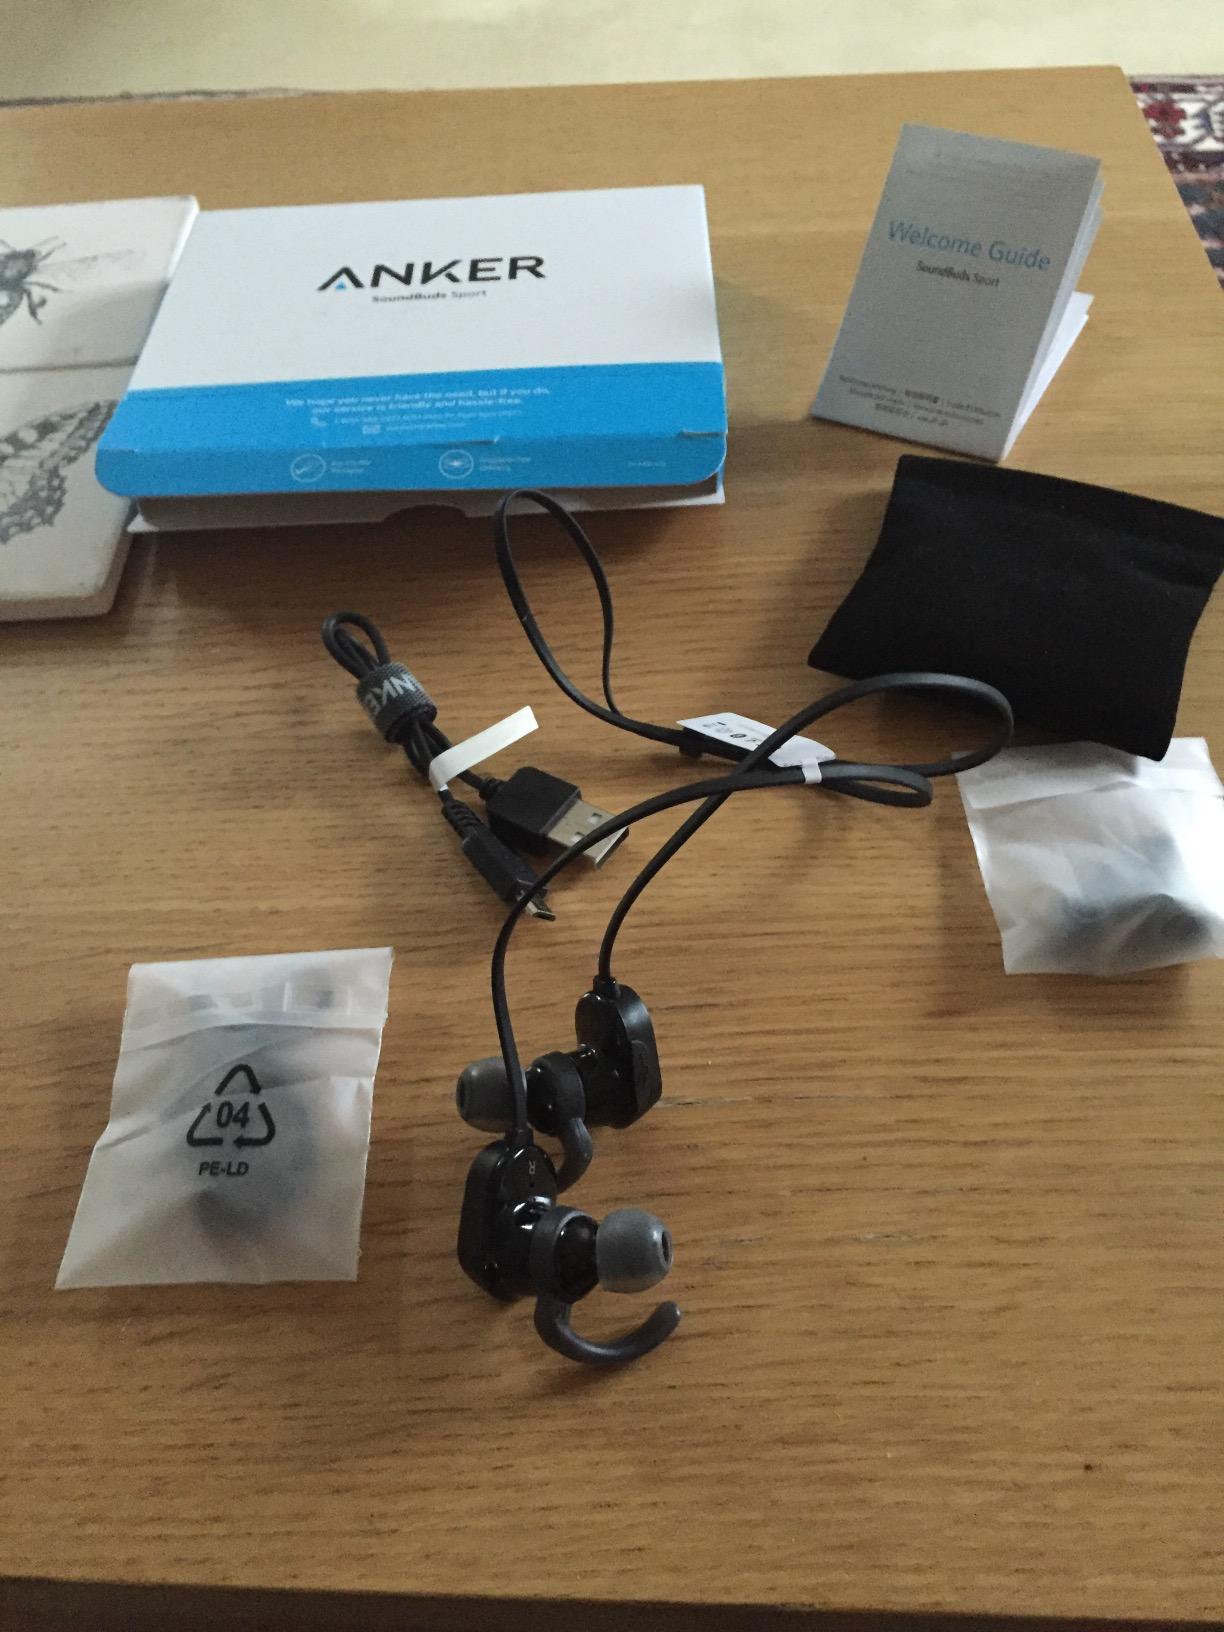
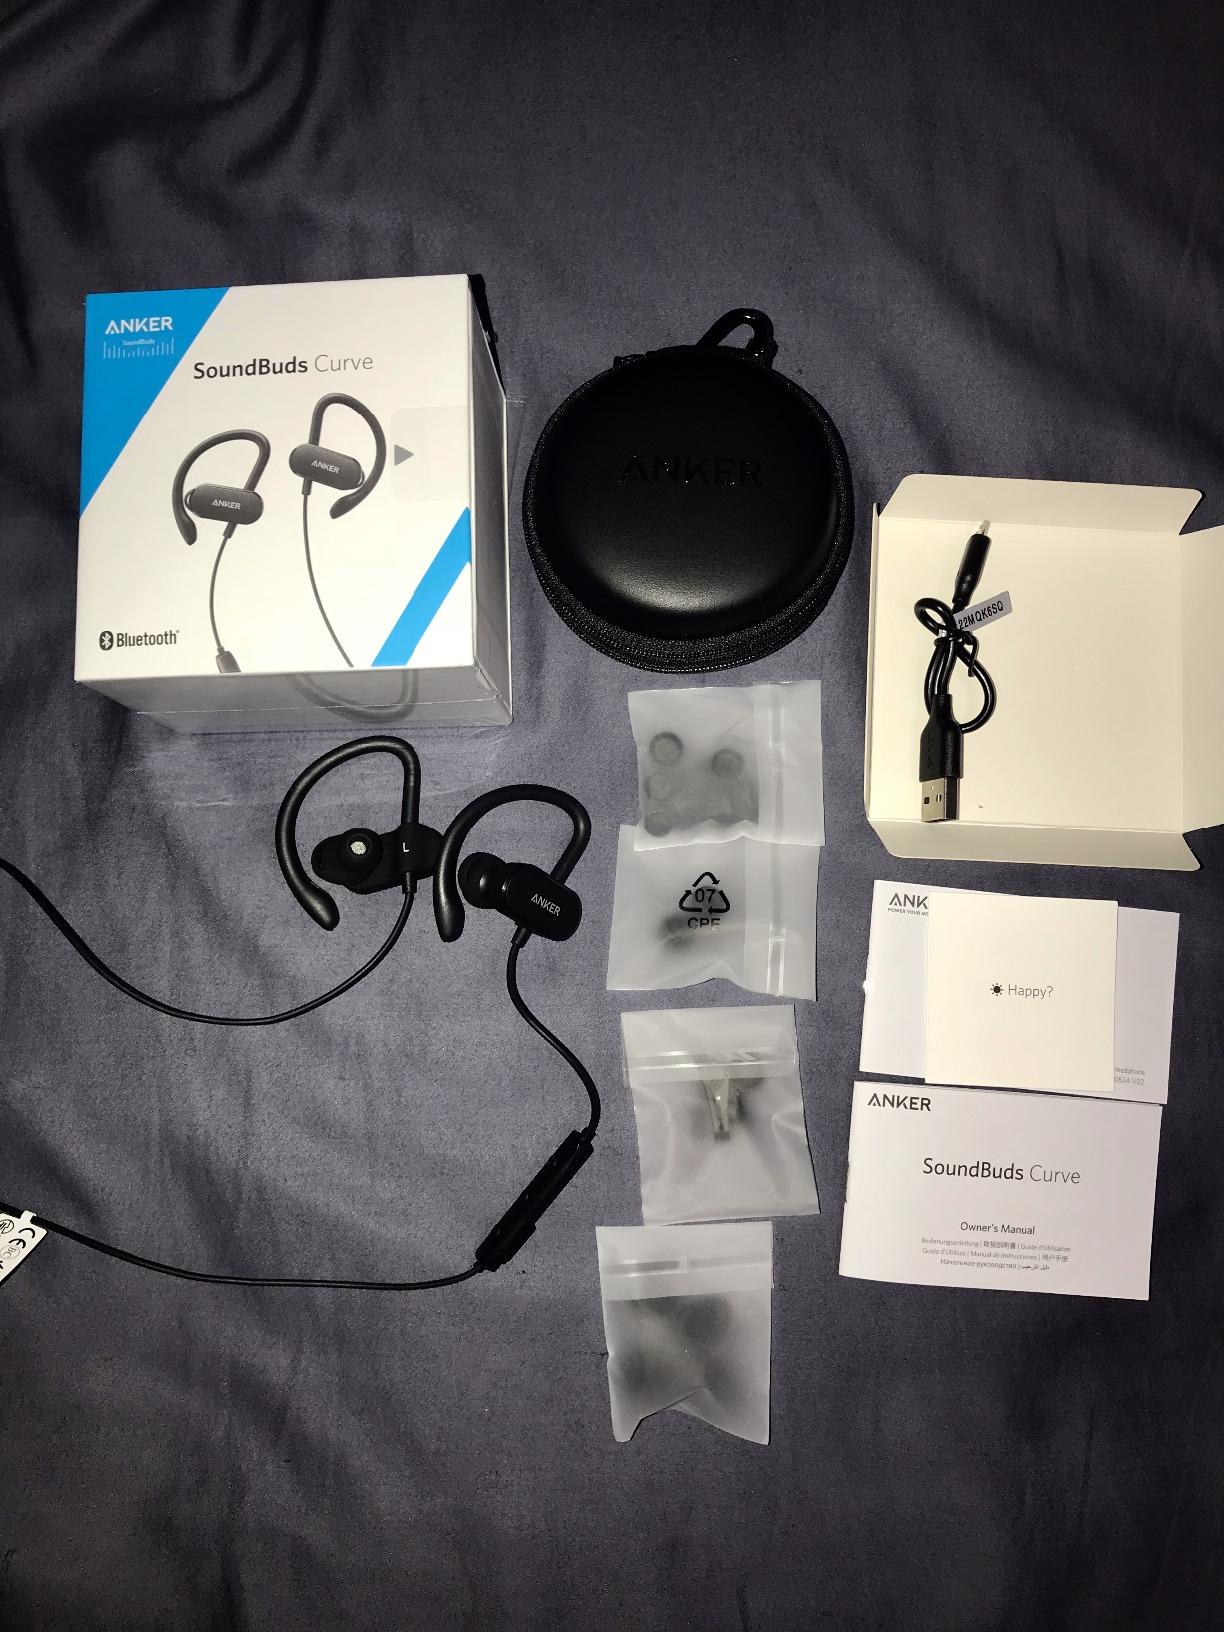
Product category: headphones
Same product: no